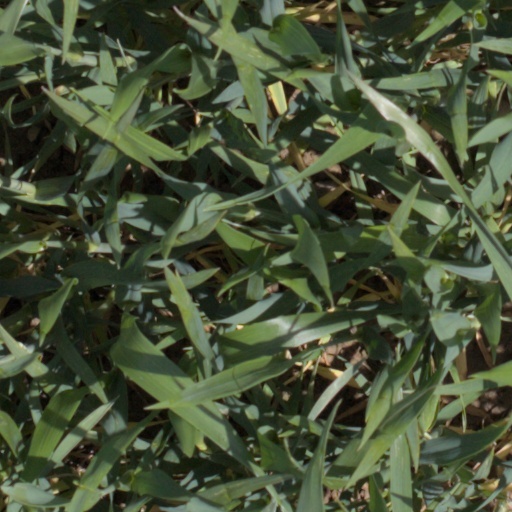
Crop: wheat